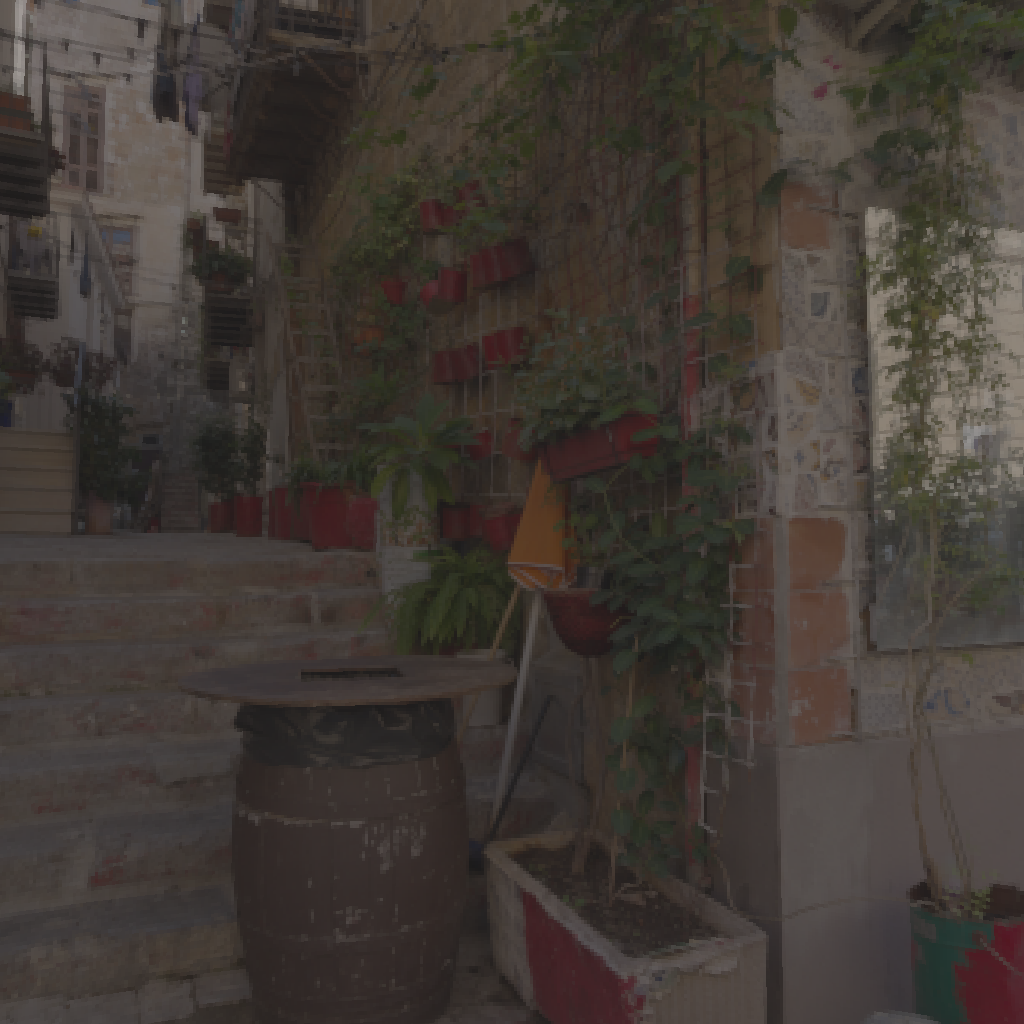
scene-linear HDR photo, Palermo Sidewalk, outdoor, with visible sun, street, europe, alley, plant, stair, urban, morning-afternoon, clear, low contrast, natural light, high dynamic range, physically based lighting